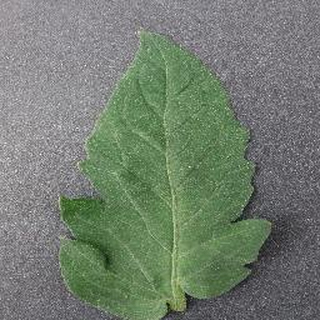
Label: healthy_tomato